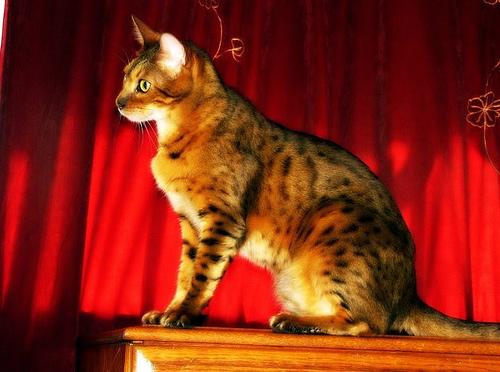
Breed: Bengal